Chechka Bistritsa

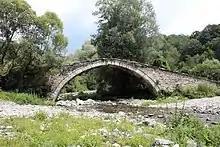
An old bridge over the river between Dolen and Pletena

The river takes its source under the name Pardikonsko dere at an altitude of 1,695 m at 1.6 km northeast of the summit of Sveti Petar (1,745 m) in the Dabrash ridge of the western Rhodope Mountains and drains the southwestern slopes of Dabrash. The river Kanina springs from the southern slopes of the same summit. The Chechka Bistritsa flows in a relatively shallow and heavily forested valley in southwestern directed for about 3 km, then turns southeast until the Dikchan state forestry, and then again continues to the southwest. It flows in that direction until the vicinity of the village of Dolno Dryanovo, where it turns south-southeast and enters the historical region of Chech, where the river valley widens. It flows into the Mesta at an altitude of 443 m some 1.6 km north of the village of Teplen, less than 2 km from the Bulgaria–Greece border.